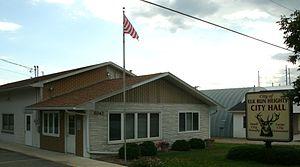
Elk Run Heights est une ville située dans le comté de Black Hawk, dans l’État d’Iowa, aux États-Unis. Lors du recensement de 2010, elle comptait 1 117 habitants.